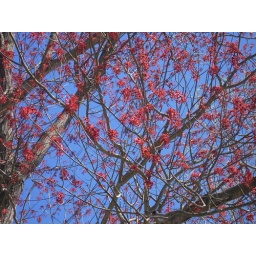
A budding tree against the April blue sky, using vivid color settings.